Seer Green rail crash

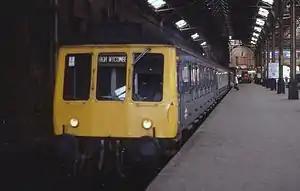
Class 115 unit at Marylebone

At the public inquiry, Inspecting Officer Major C.F. Rose held the signalman at Gerrards Cross chiefly to blame, although he did note that the signalman had only been qualified for a month and had been appointed through a jobcentre because nobody could be recruited internally. In addition to his inexperience, the signalling between Gerrards Cross and High Wycombe was unusually complex, with several track circuit block sections and intermediate block sections. The signal box diagram was subsequently altered to make its indications less ambiguous.